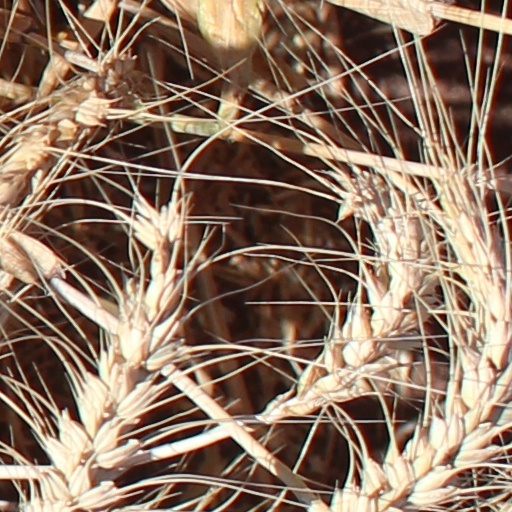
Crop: wheat